Joseph O'Mara

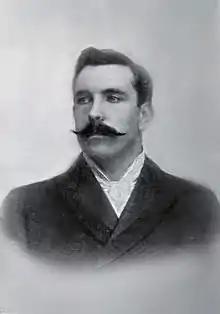
Joseph O'Mara

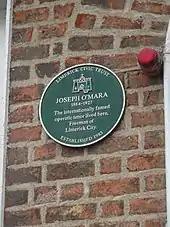
Plaque at O'Mara's Limerick home

Joseph O'Mara (16 July 1864 – 5 August 1927) was an Irish opera singer of the Victorian and Edwardian eras. After studying opera in Milan, Italy, he made his London stage debut in 1891 in the tenor title role of the opera "Ivanhoe" by Arthur Sullivan and soon appeared in other operas. In 1894 he first appeared at Covent Garden Theatre. For three years, he was the principal tenor at Theatre Royal, Drury Lane, also appearing in the pantomime there and elsewhere. In 1896, he created the tenor lead, Mike Murphy, in Charles Villiers Stanford's opera "Shamus O'Brien", also playing the role on tour and in America.